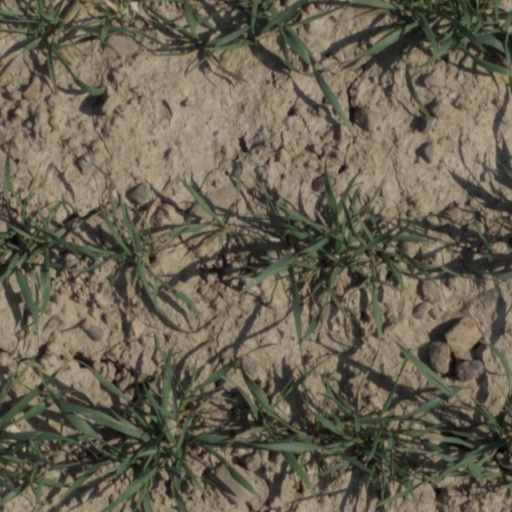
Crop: wheat